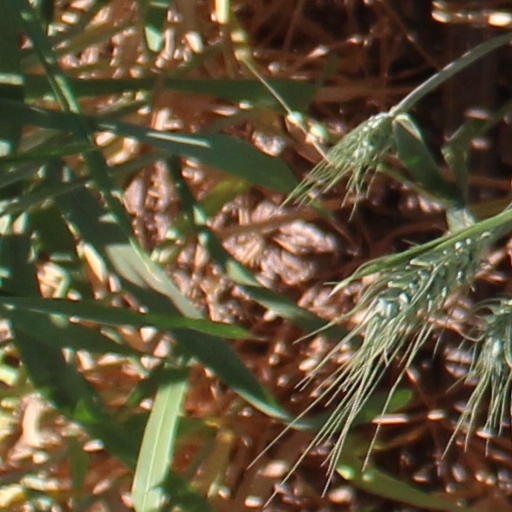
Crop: wheat